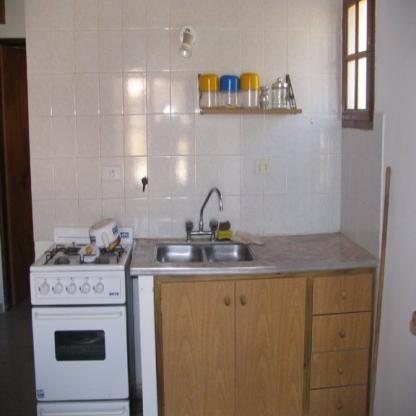
Scene: Indoor